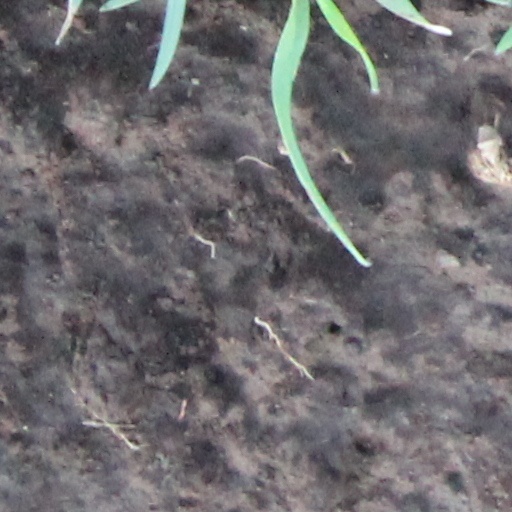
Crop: wheat